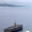
Label: ship